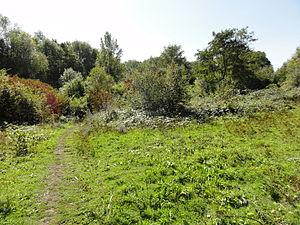
Terril n° 80A dit Garennes Pont Ampère, fosse n° 3 - 3 bis - 3 ter de la Compagnie des mines de Liévin dans le bassin minier du Nord-Pas-de-Calais, Éleu-dit-Leauwette, Pas-de-Calais, Nord-Pas-de-Calais, France.
La fosse nᵒ 3 - 3 bis - 3 ter dite Sainte-Pauline de la Compagnie des mines de Liévin est un ancien charbonnage du Bassin minier du Nord-Pas-de-Calais, situé à Éleu-dit-Leauwette. Il s'agit d'un siège double, le puits nᵒ 3 est commencé en novembre 1872 et entre en service en 1876, le puits nᵒ 4, plus tard renommé 3 bis, l'est en octobre 1873, pour une mise en service en 1875. La fosse est réputée très grisouteuse : trois explosions meurtrières de grisou se produisent en 1882 et 1883. Sous l'impulsion d'Arthur Lamendin, des mineurs tentent de créer un syndicat en 1880. Une longue grève se produit en 1893, les mineurs protestent contre le trop grand nombre d'ouvriers belges. Le puits nᵒ 3 ter est commencé en 1904 de l'autre côté des voies ferrées. La fosse est détruite durant la Première Guerre mondiale. Il s'agit d'un puits d'extraction. De vastes cités sont établies à proximité de la fosse, ainsi que des écoles. Les terrils nᵒˢ 80, 80A et 80B sont édifiés au sud de la fosse, le dernier est un cavalier minier.